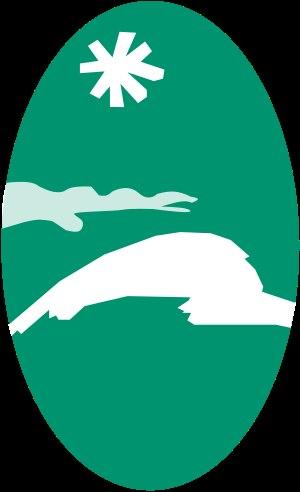
Le parc naturel régional des Ballons des Vosges est un parc naturel régional français, créé en juin 1989 à l'initiative de trois anciennes régions : l'Alsace, la Lorraine et la Franche-Comté. Réunissant 189 communes et une population totale de 238 000 habitants en 2016, il est à cheval sur quatre départements : Haut-Rhin, Haute-Saône, Vosges et Territoire de Belfort. Ses 3 000 km² en font l'un des plus vastes de France.